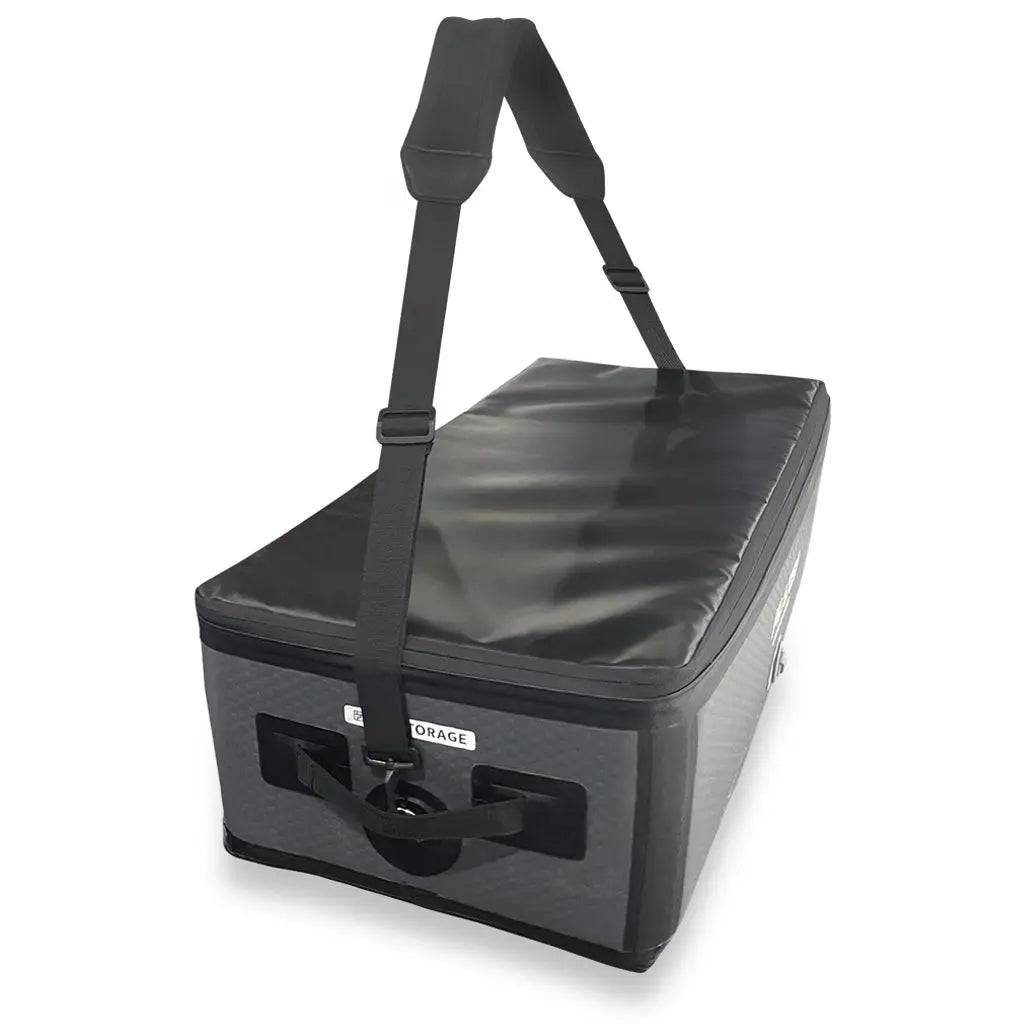
SMALL-SIZE STORAGE3575
◄ PRODUCT DESCRIPTION The FLATED® Air-Storage is an all-purpose storage solution that fits under your Air-Deck, in your Air-Carrier, or hangs from your Air-Topper. Like all Flated products, the inflatable Air-Storage packs flat when it’s not use and stores in a small space. The Air-Storage comes with 3 adjustable dividers/shelves, so you can organize and separate your wet/dry goods. The hanging strap allows you to turn the Air-Storage into the perfect road trip cabinet making you the organized leader of any campground. ◄ SIZE CHART ◄ HOW TO VIDEOS
Brand: FLATED
Category: Luggage & Bags > Luggage Accessories > Dry Box Liners & Inserts